Center (basketball)

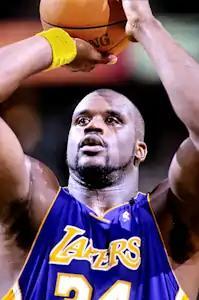
Shaquille O'Neal

Coach John Thompson, once a seldom-used backup to Bill Russell with the Celtics, developed the Georgetown Hoyas into a chief pipeline for talent at the Center position, producing a succession of great defensive big men in Patrick Ewing, Dikembe Mutombo and Alonzo Mourning. In 1984, Georgetown, led by Patrick Ewing, defeated the University of Houston, led by Hakeem Olajuwon, to win the NCAA championship. The number one picks in the 1984, 1985, and 1987 NBA Drafts would all be used on centers who made major impacts in the NBA of the 1990s and eventually became members of the Basketball Hall of Fame: Olajuwon in 1984, Ewing in 1985, and Navy's David Robinson in 1987.